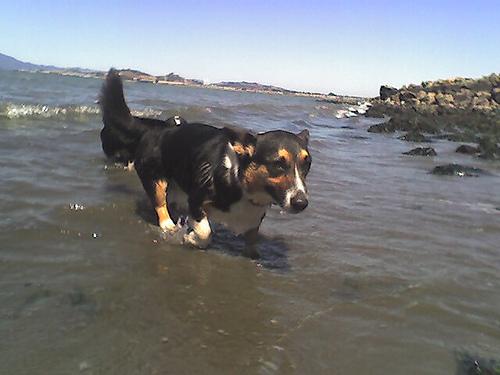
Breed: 2909-n000116-Cardigan